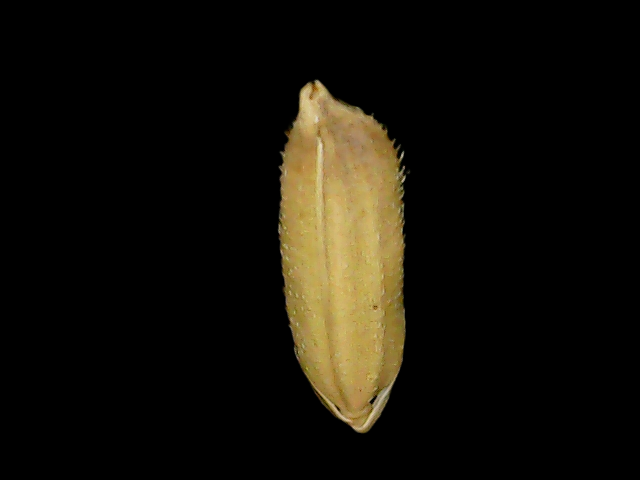
Rice variety: Binadhan14